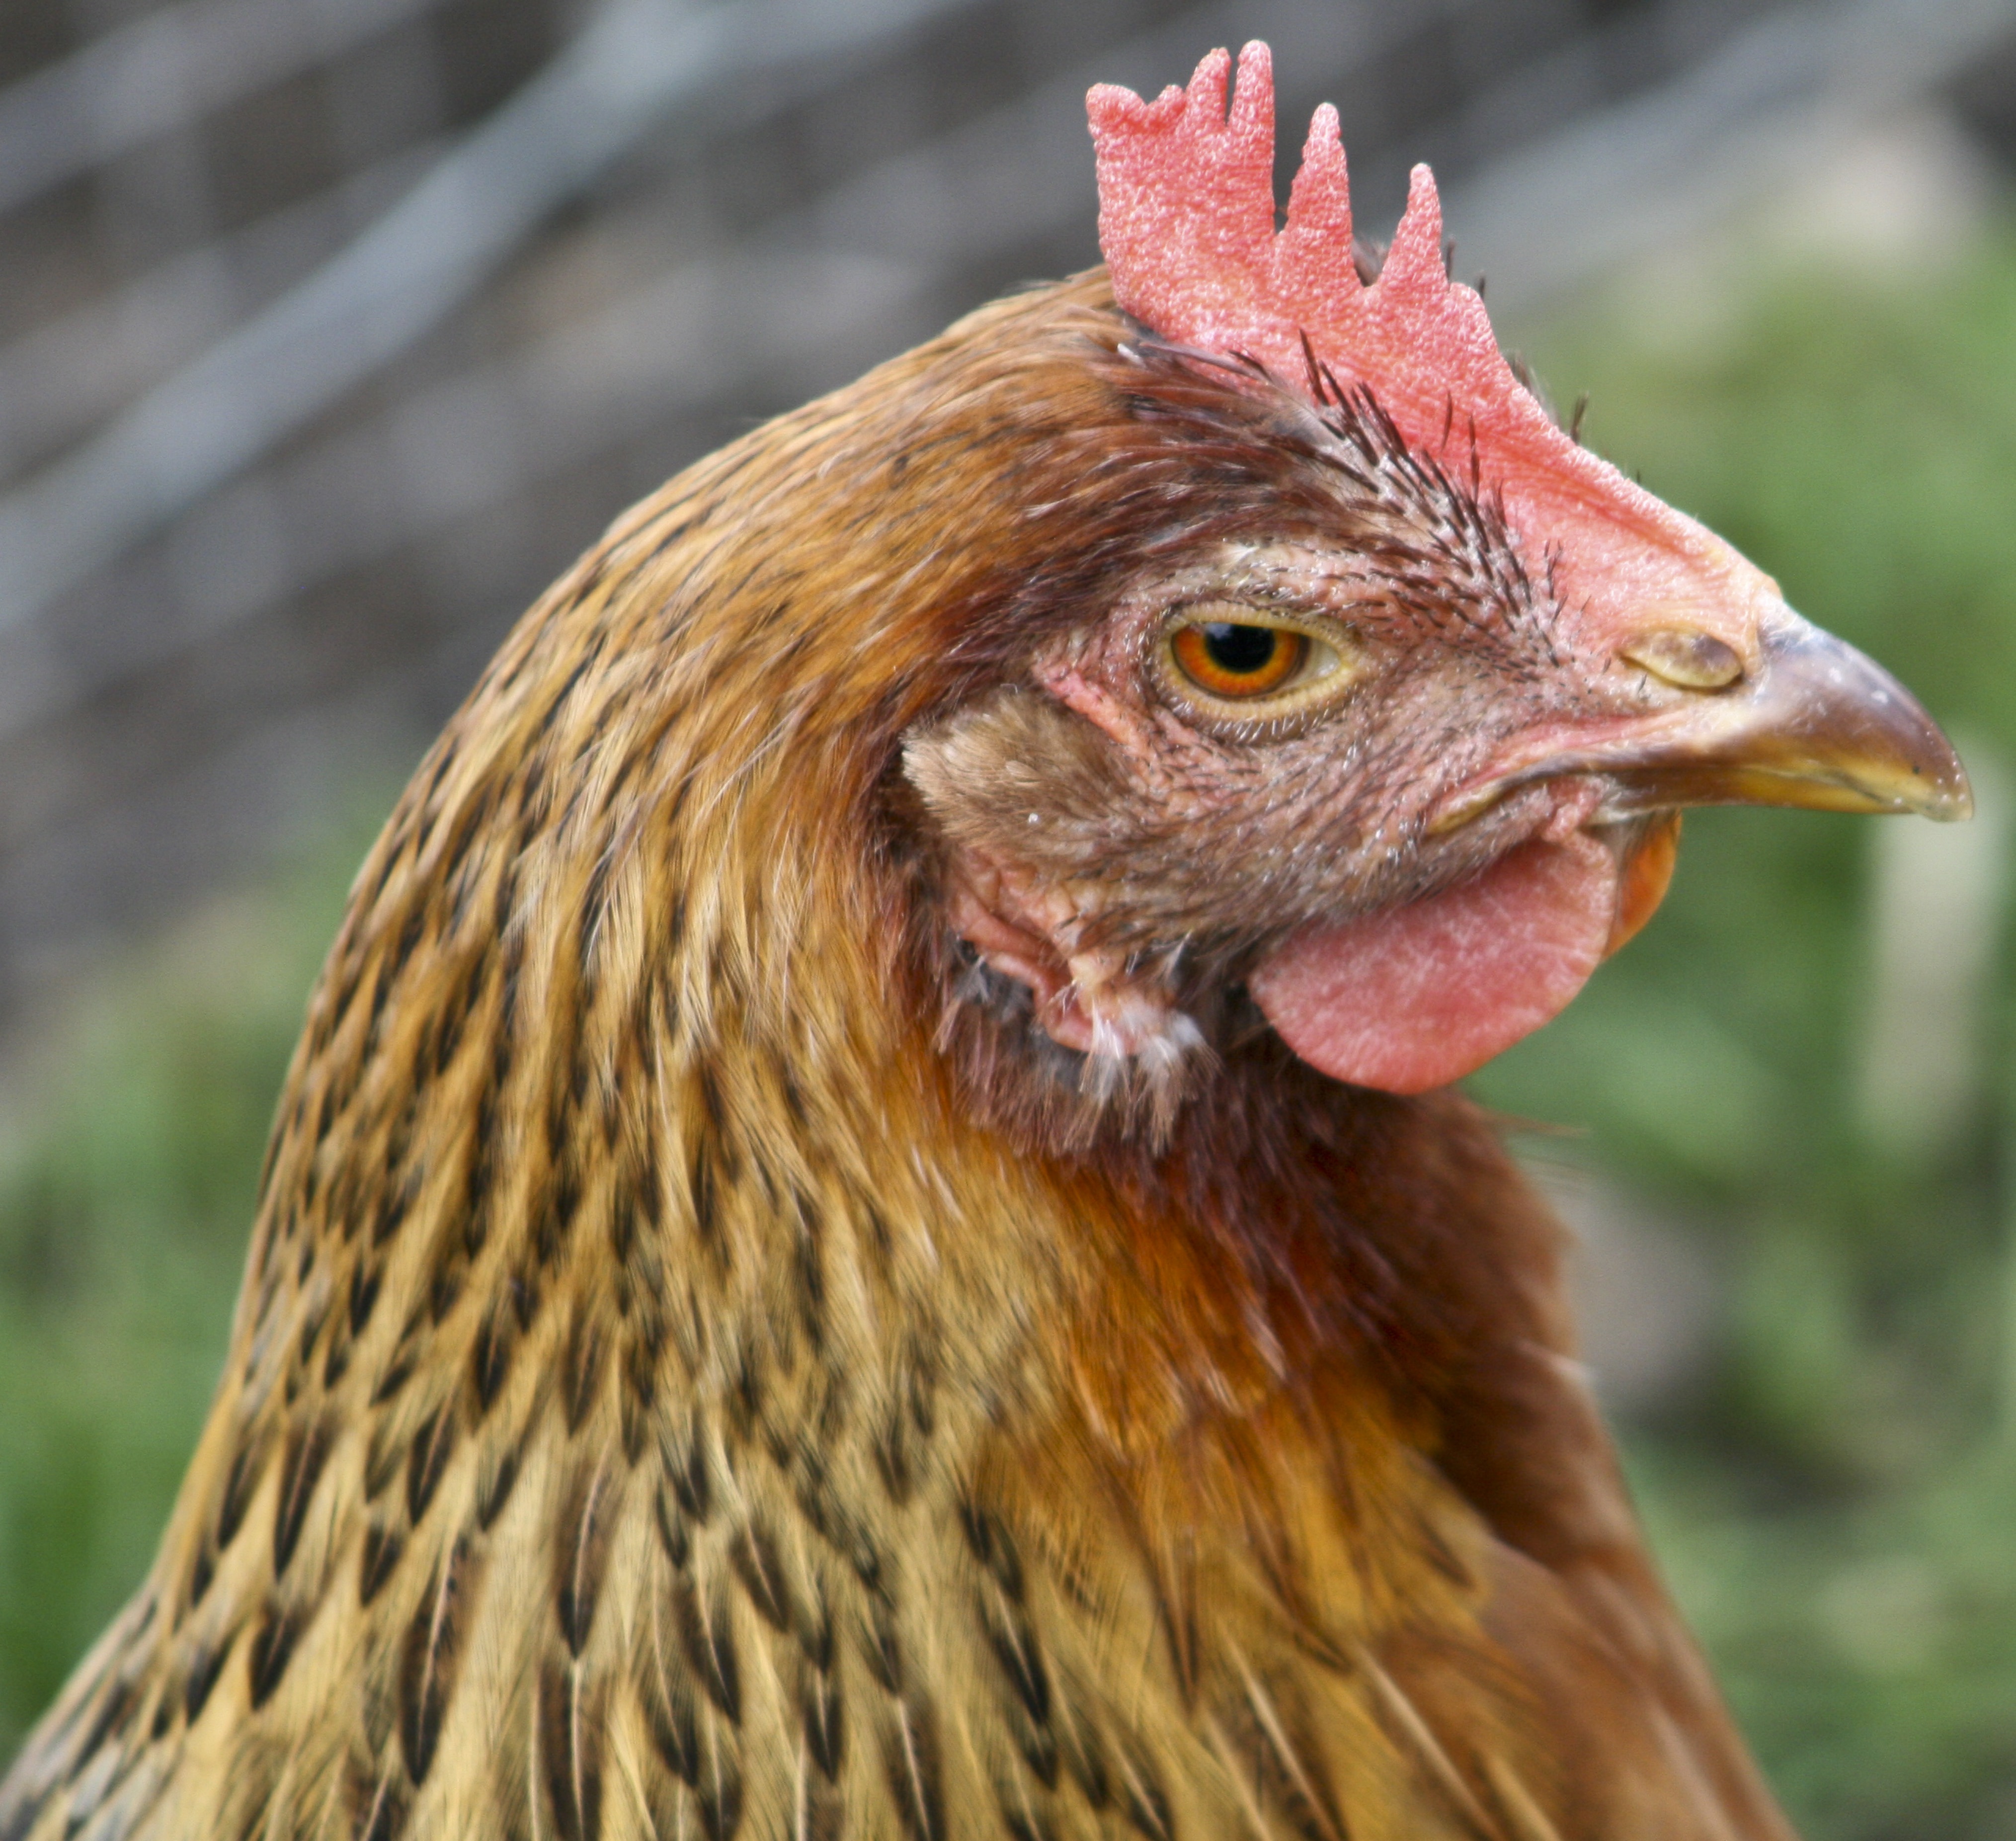
bird, farm, beak, chicken, fowl, fauna, egg, rooster, poultry, hen, close up, eyes, feathers, eye, galliformes, vertebrate, phasianidae, comb